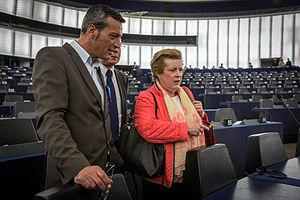
Édouard Martin et Catherine Trautmann lors des portes ouvertes au Parlement Européen à Strasbourg le 4 mai 2014.
Édouard Martin, né le 15 juin 1963 à El Padul en Espagne, est un homme politique et ancien syndicaliste français de la CFDT. Il est connu pour sa défense des sidérurgistes lorrains, notamment lors de la fermeture des derniers hauts-fourneaux d’ArcelorMittal. Il est élu député européen lors des élections européennes de 2014, sous les couleurs du Parti socialiste avant de rejoindre Génération.s en 2018. Il a siégé au sein du groupe de l'Alliance progressiste des socialistes et démocrates au Parlement européen.
Catherine Trautmann, née Argence le 15 janvier 1951 à Strasbourg, est une femme politique française, membre du Parti socialiste.